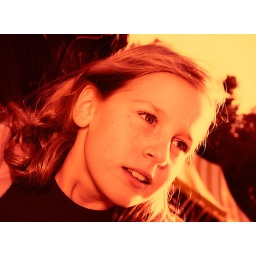
beautiful young girl in orange yellow sunlight looking off into the distance, shot on an angle,